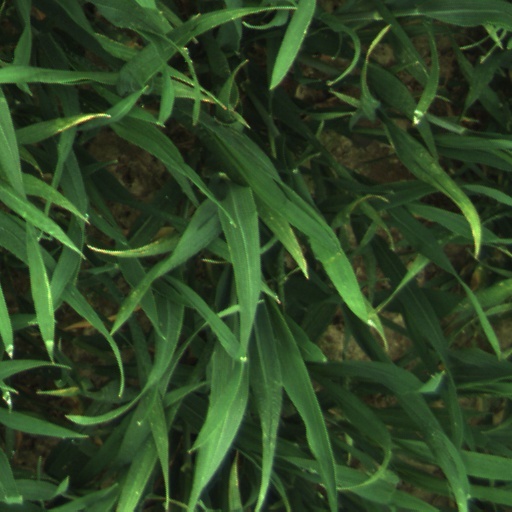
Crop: wheat